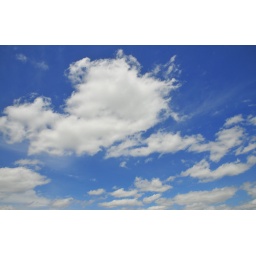
Wide-angle, clouds in sky